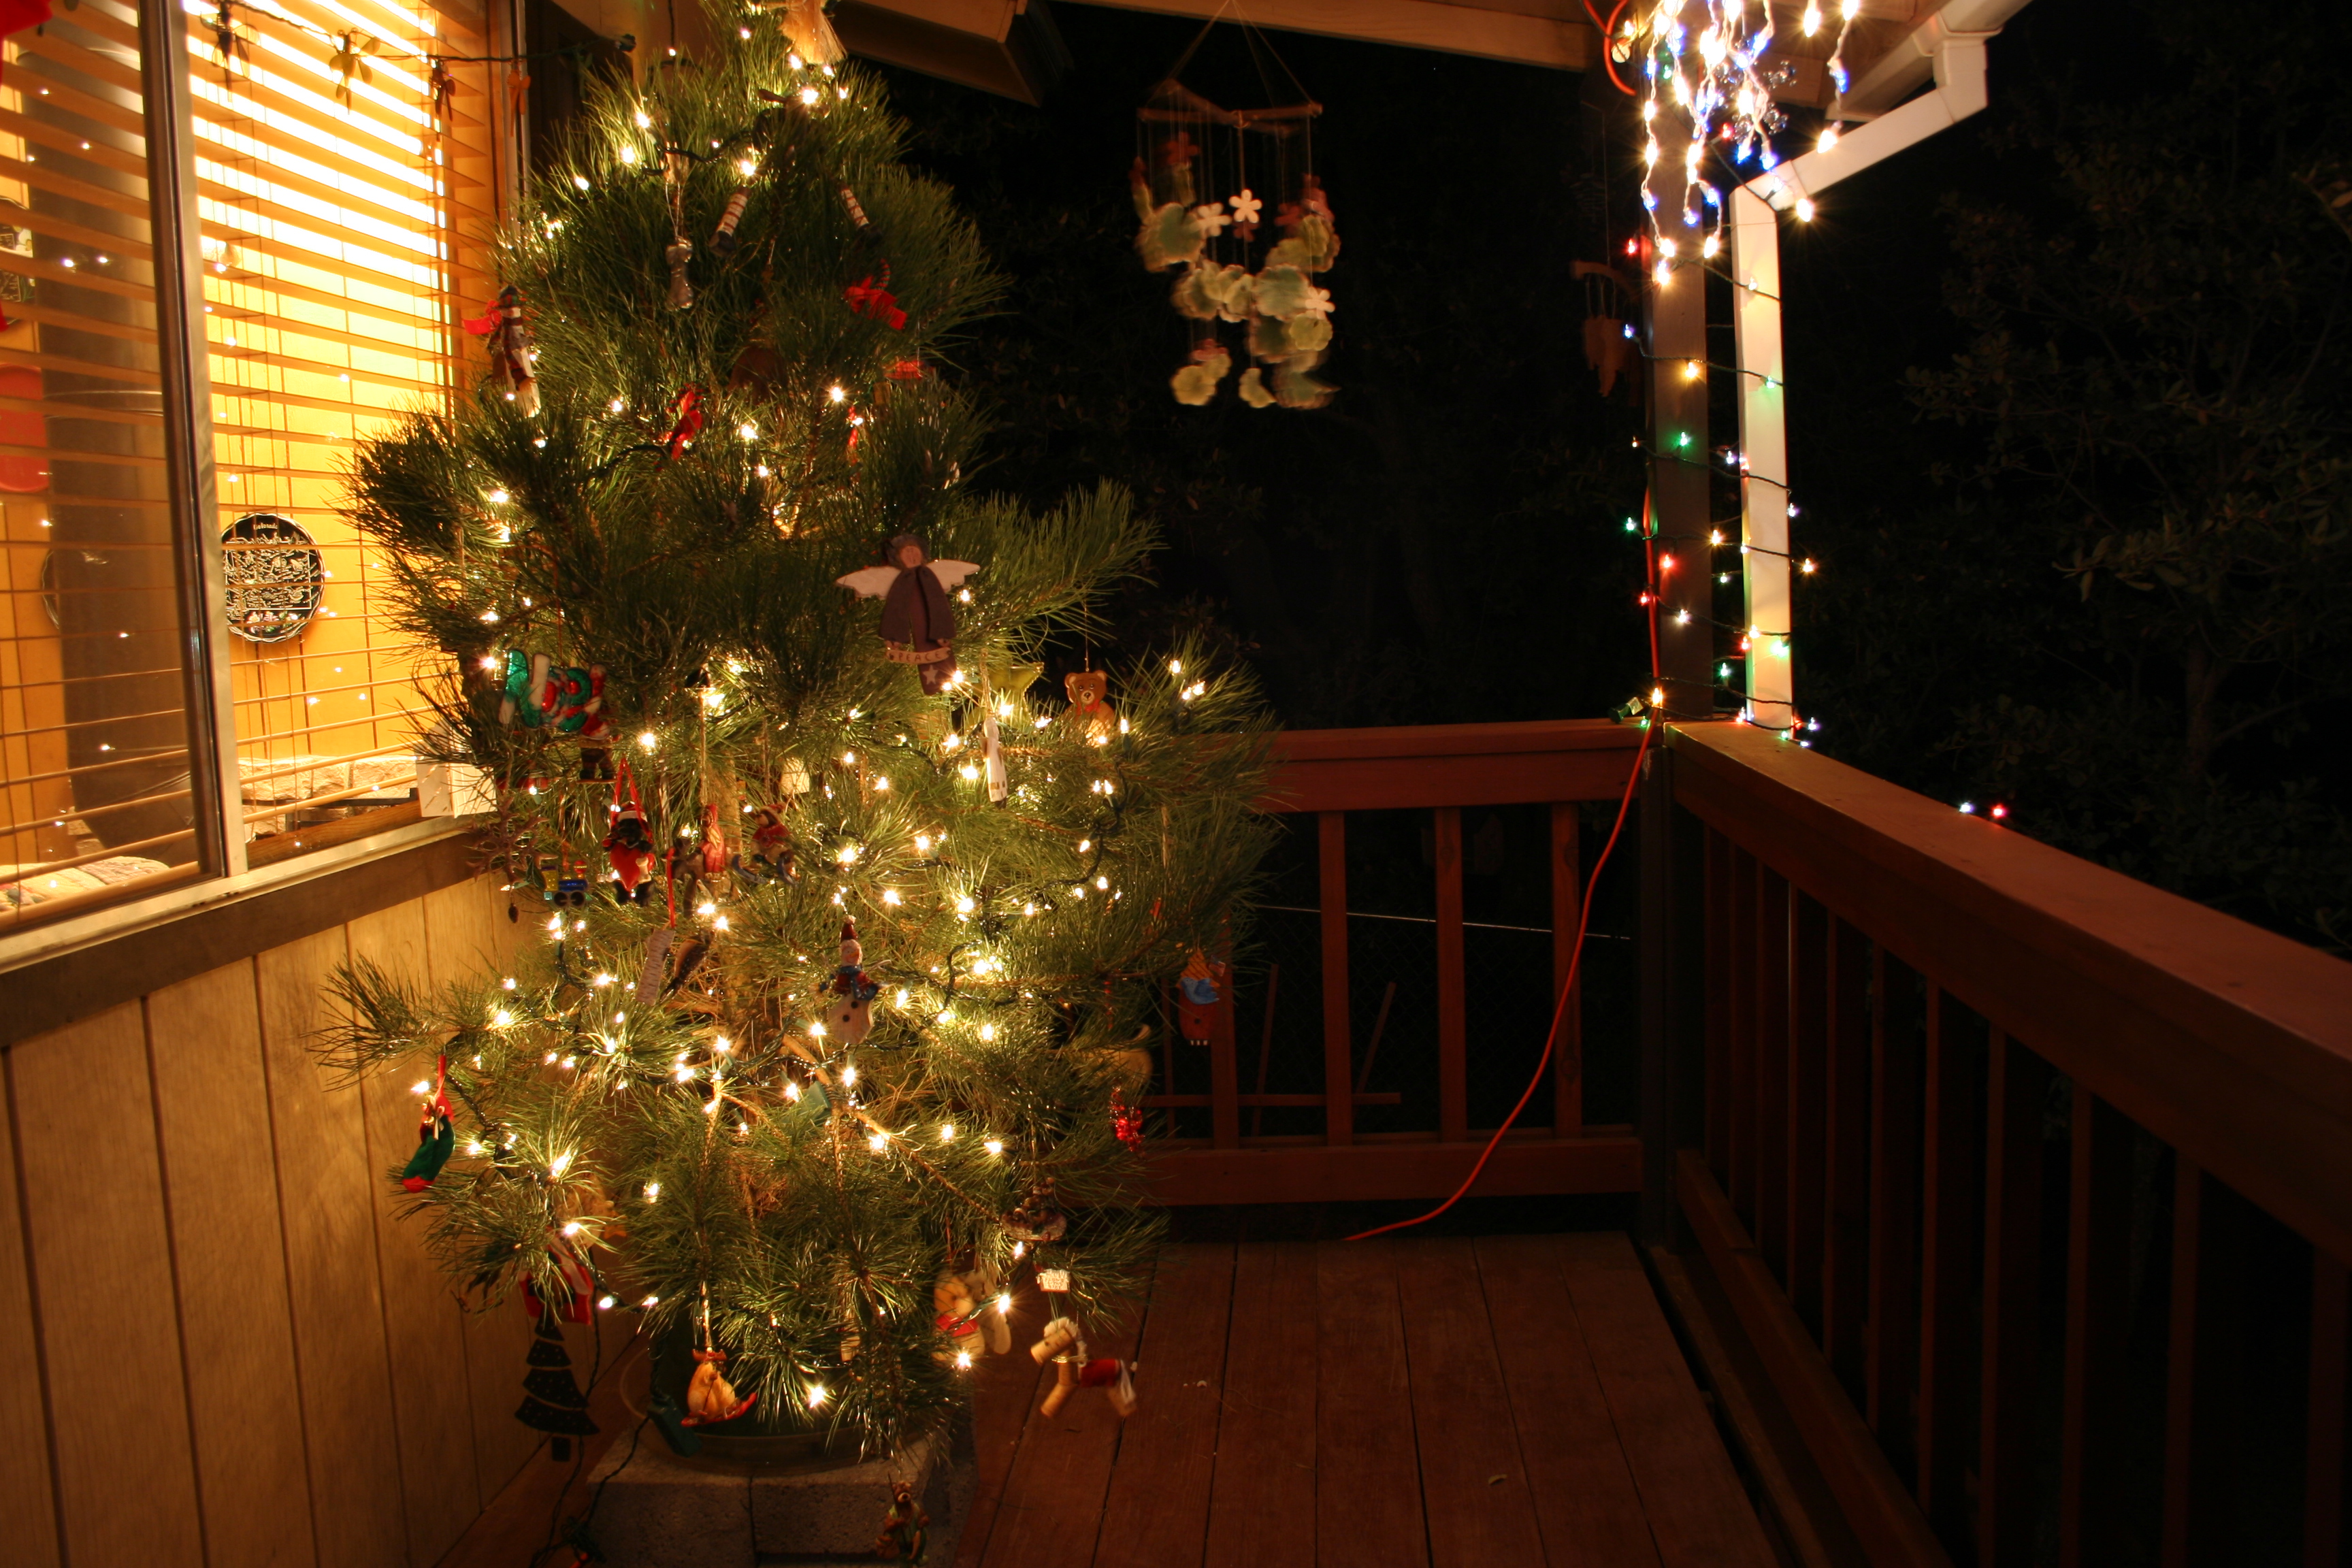
holiday, christmas, christmas tree, christmas decoration, christmas lights